Comboni Missionaries of the Heart of Jesus

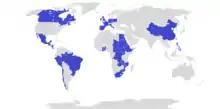
Countries where the Comboni Missionaries of the Heart of Jesus are active.

The missionary society, originally called the Sons of the Sacred Heart of Jesus, was approved as a congregation of diocesan right on 8 December 1871. On 31 July 1877, Comboni was named Apostolic Vicar of Central Africa and travelled to Khartoum, where he died in 1881. With the founder's death, his congregation entered a precarious phase: the Mahdist War prevented missionaries from continuing their mission to Sudan. Francesco Sogaro, Comboni's first successor, transformed the society into a congregation of simple vows in 1885, but older members did not accept the decision because they believed that religious practices would distract the missionaries from the active apostolate. Only the decision of the Sacred Congregation for the Propagation of the Faith, which approved Sogaro's choice, ended the internal conflicts of the institute.